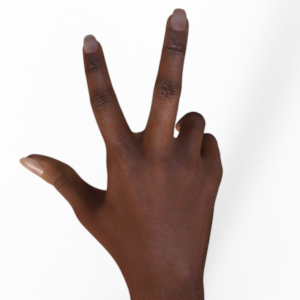
Label: scissors